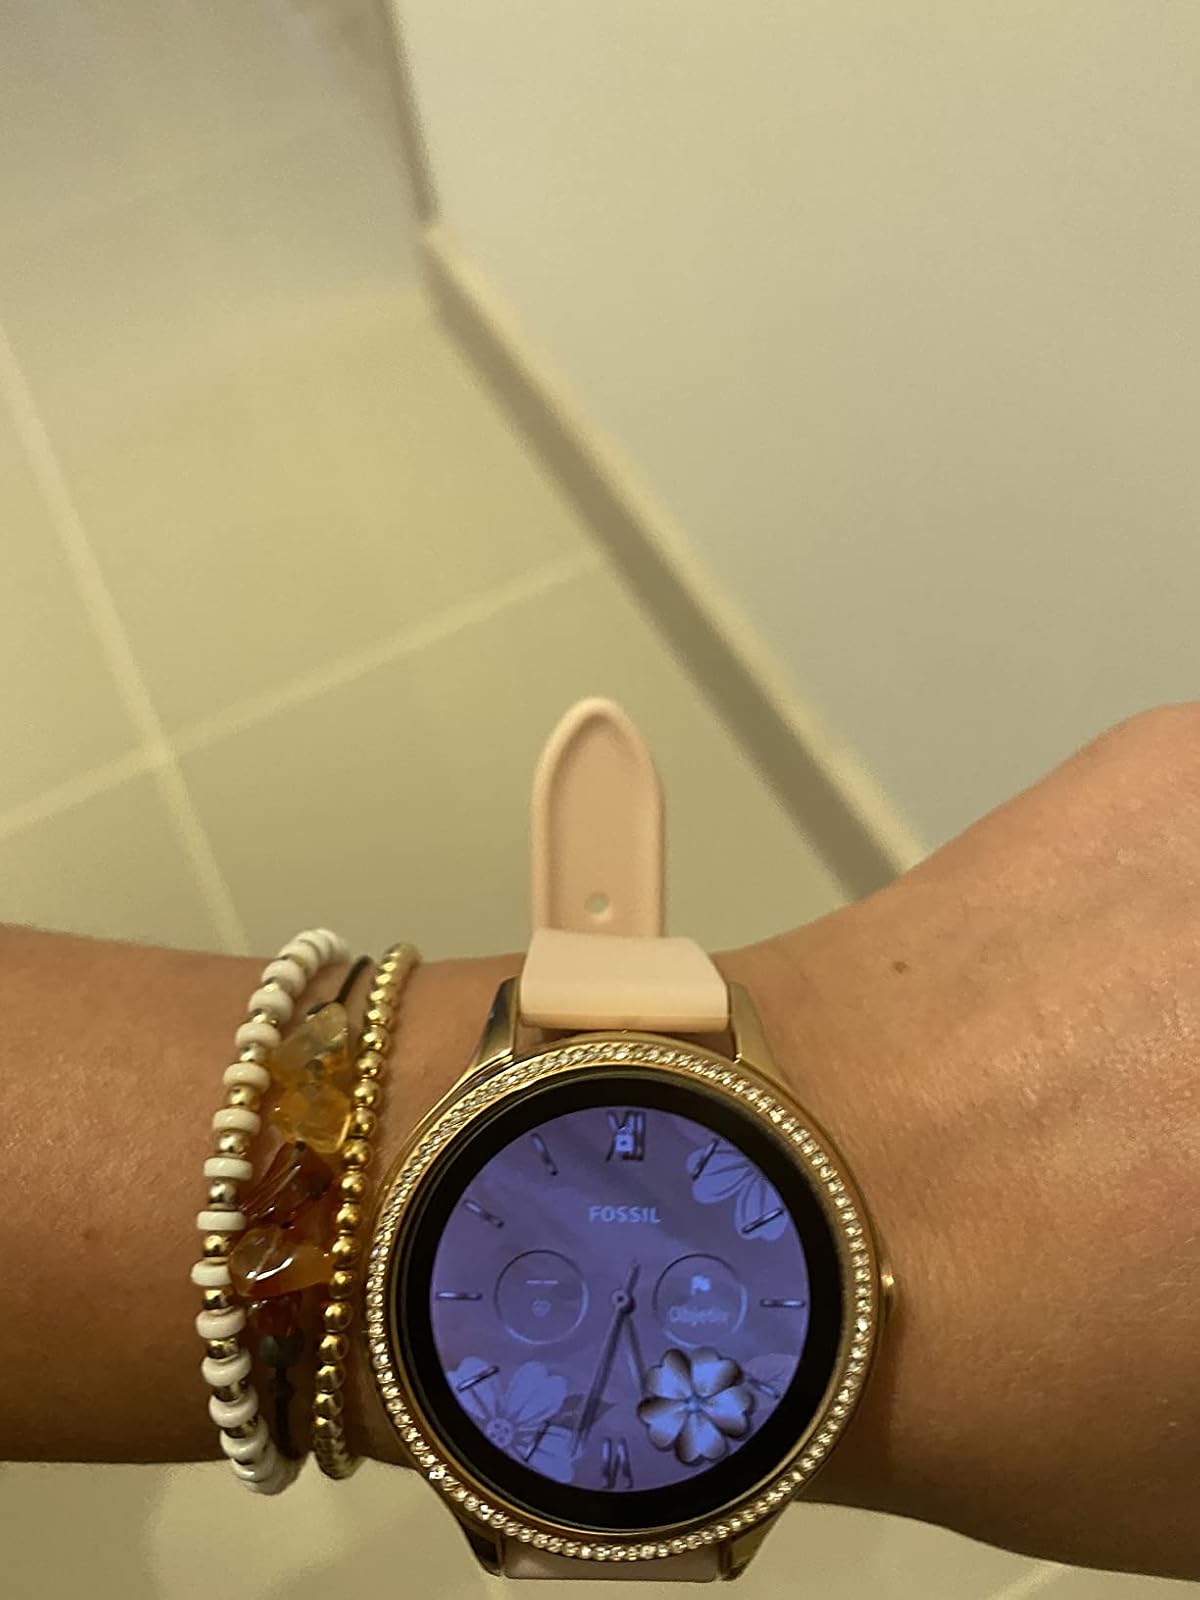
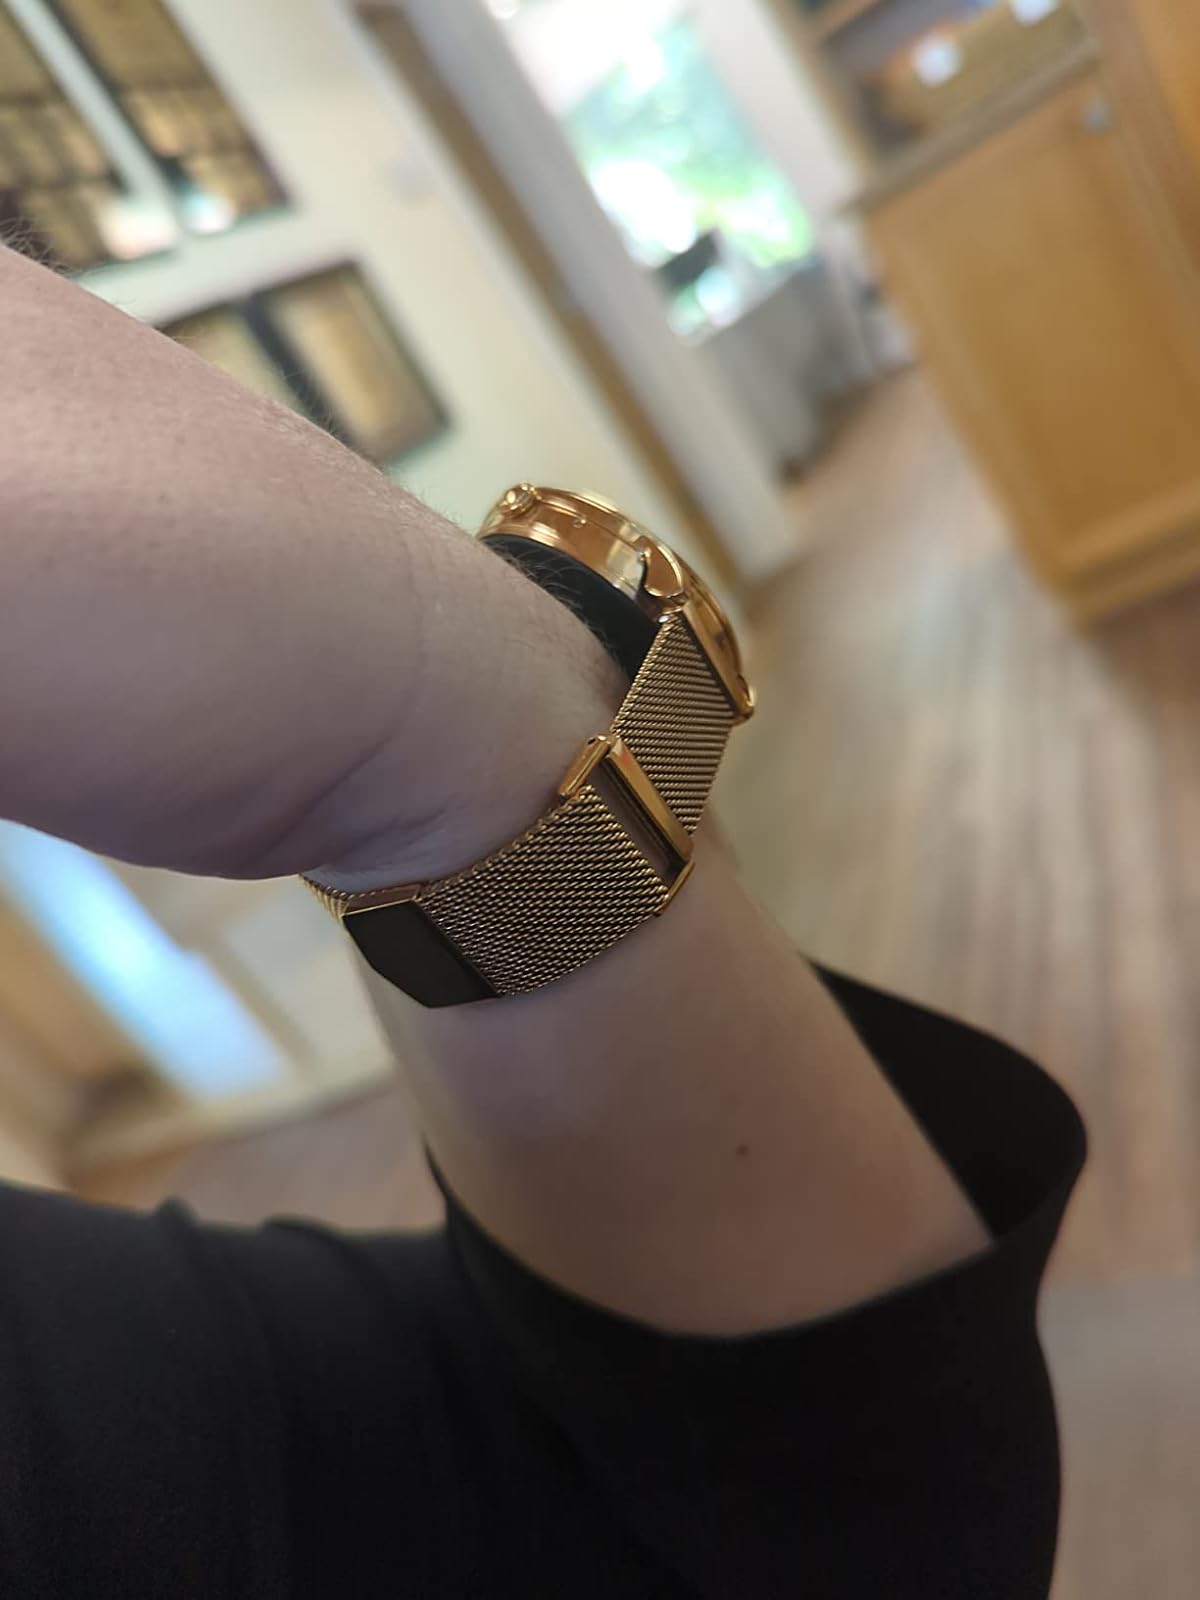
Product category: smartwatch
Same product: no